Jennifer Fox (documentary filmmaker)

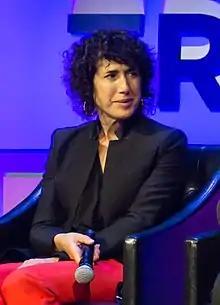
Jennifer Fox at the 2018 Tribeca Film Festival

Jennifer Fox (born 1959) is an American film producer, director, cinematographer, and writer as well as president of A Luminous Mind Film Productions. She won the Grand Jury Prize at Sundance for her first feature documentary, "". Her 2010 documentary "My Reincarnation" had its premiere at the International Documentary Film Festival in Amsterdam (IDFA) in 2010, where it won a Top 20 Audience Award.